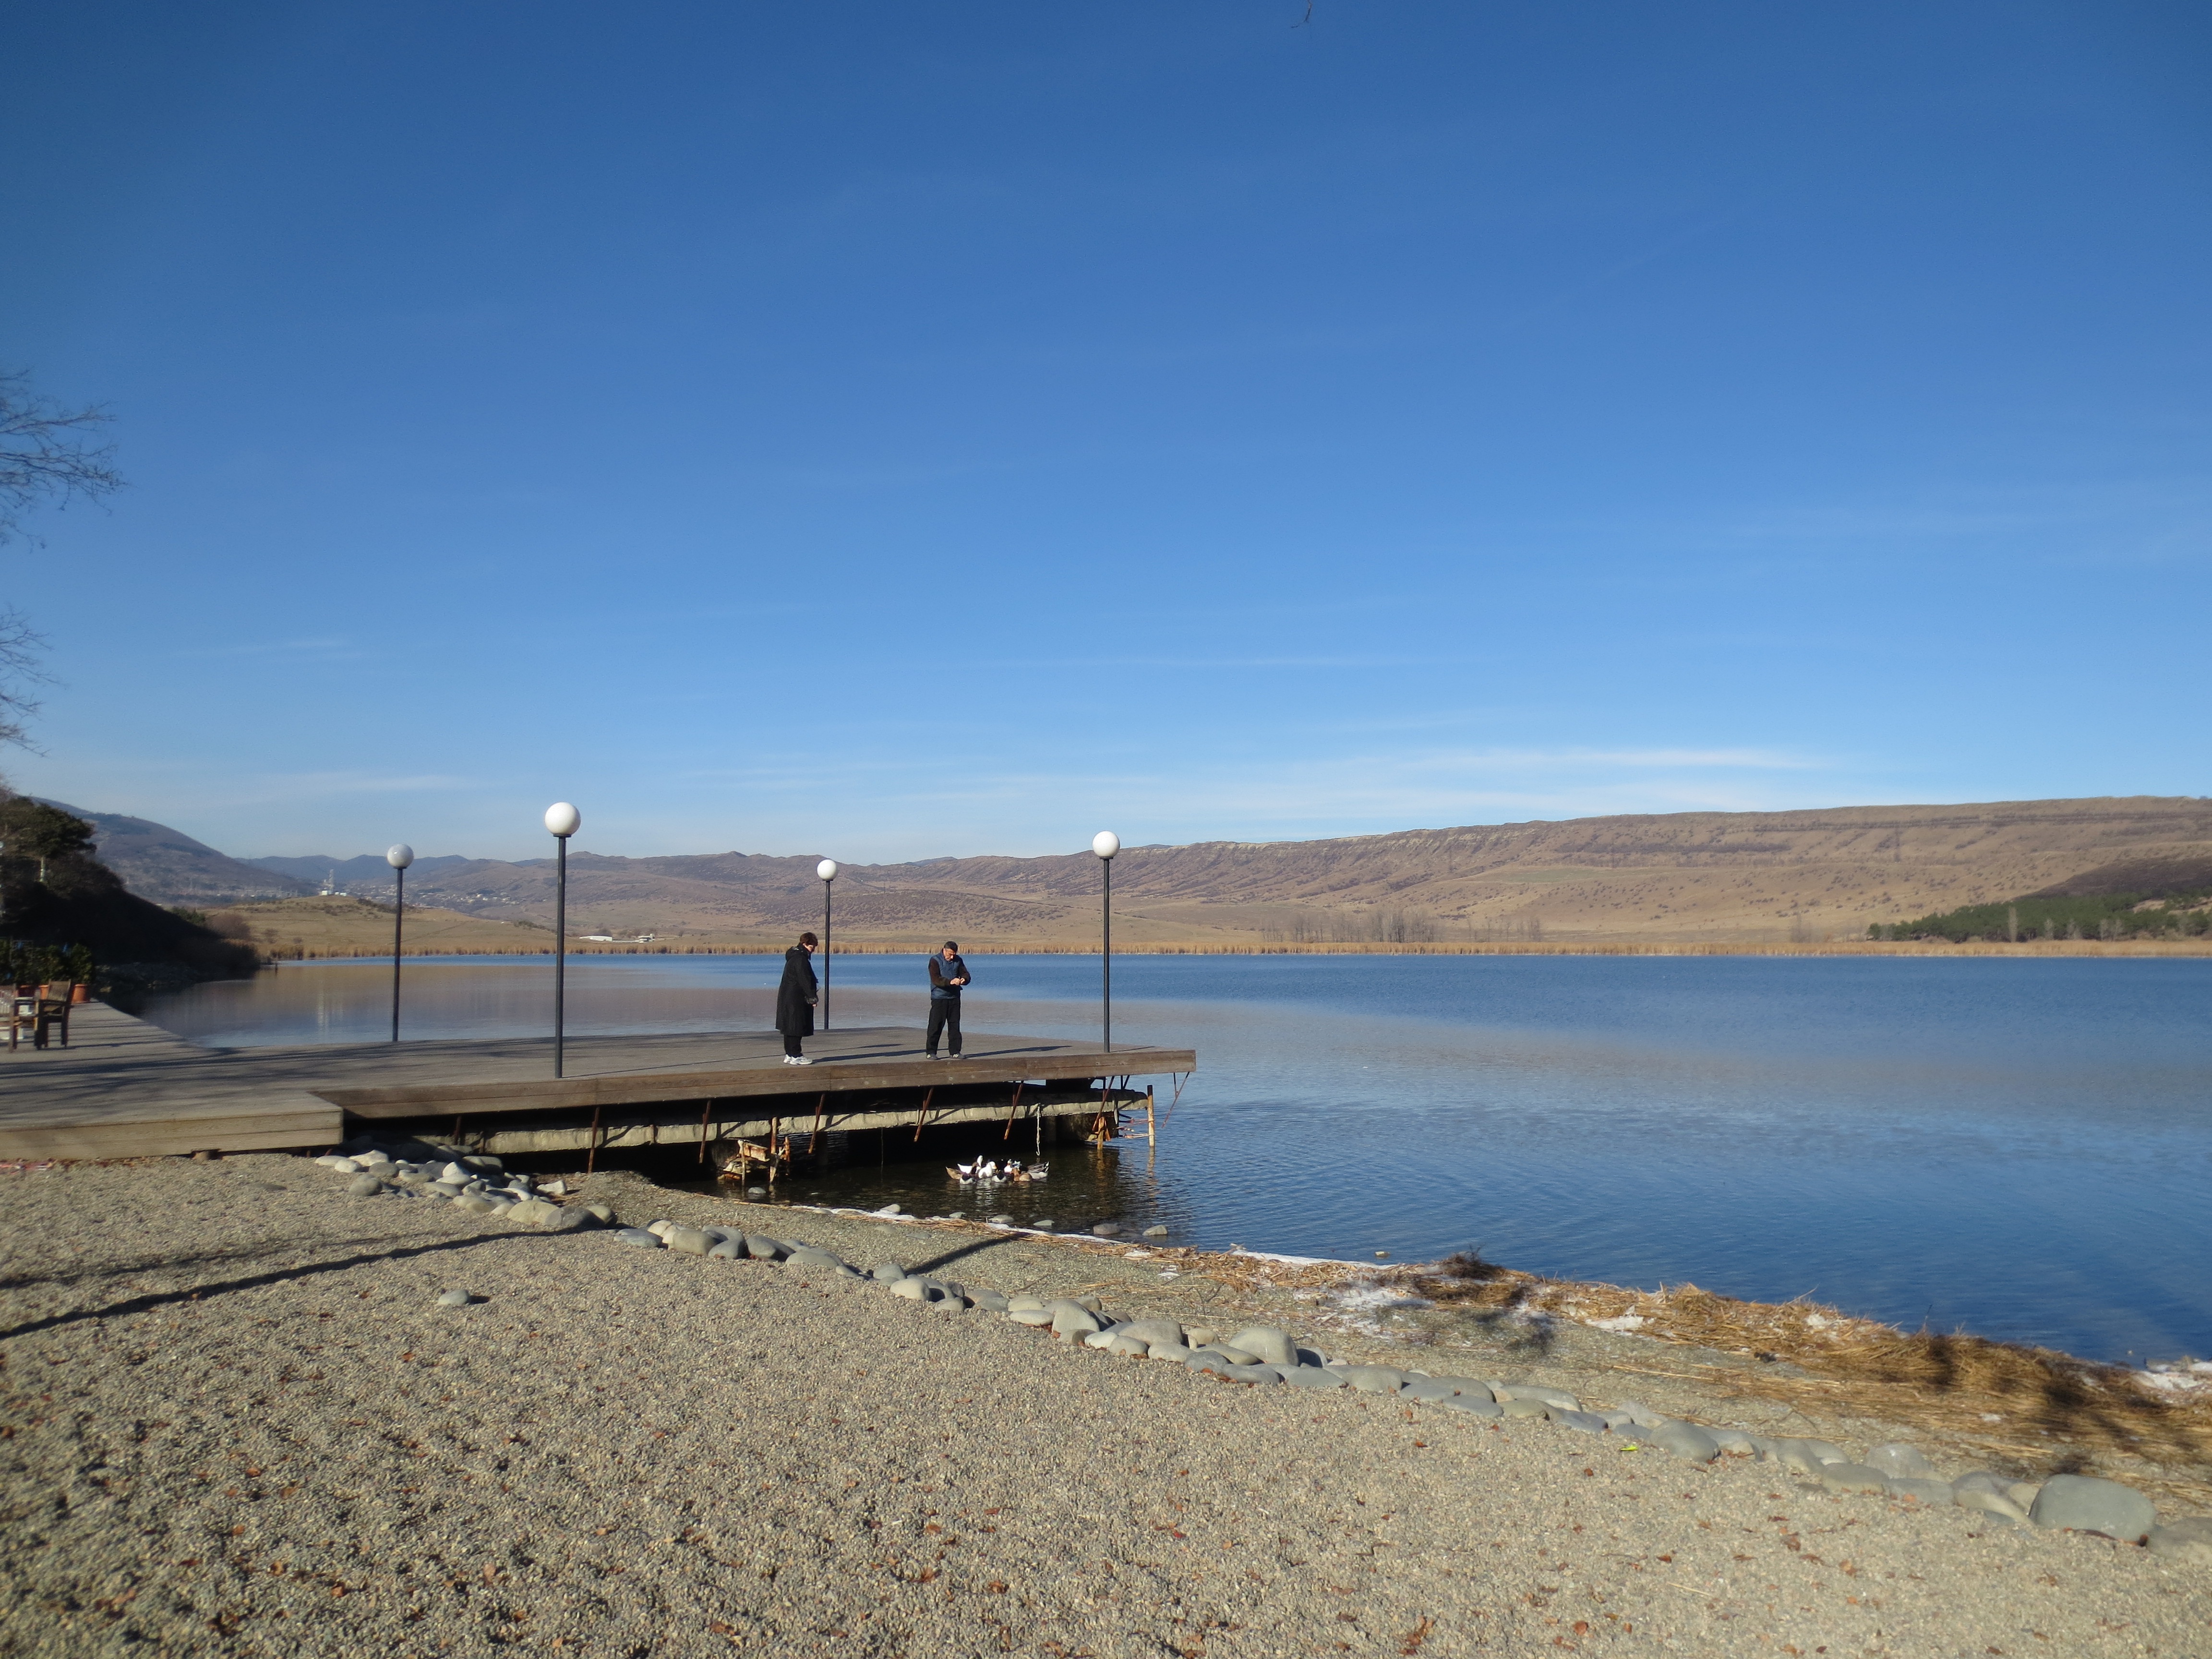
beach, sea, coast, water, nature, sand, ocean, horizon, sky, shore, lake, pier, vacation, tranquil, scenic, calm, bay, blue, reservoir, body of water, hills, tbilisi, loch, lisi lake, public pier